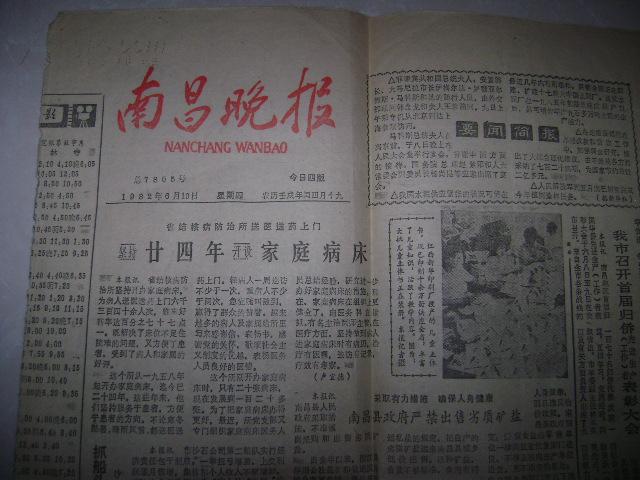
Label: paper